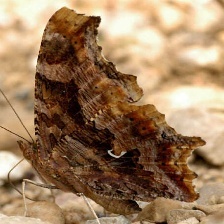
Species: EASTERN COMA
Butterfly family (ImageNet category): admiral